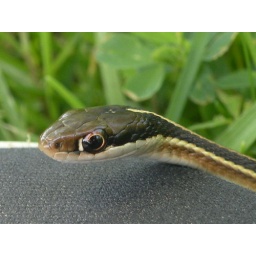
This Northern Ribbon Snake was found under a rock near a pond where spotted turtles are normally found.